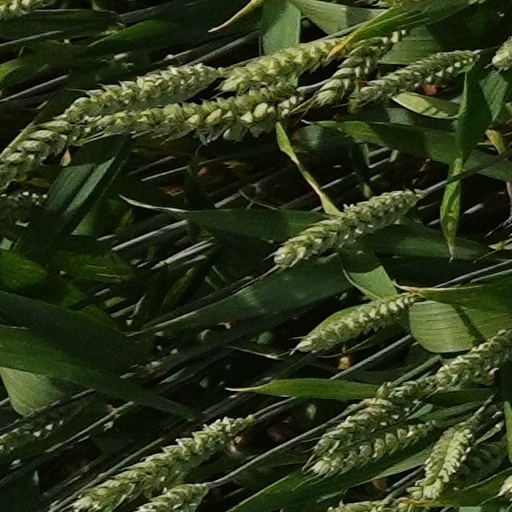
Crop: wheat